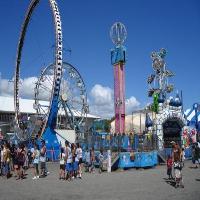
Weather: sun or clear